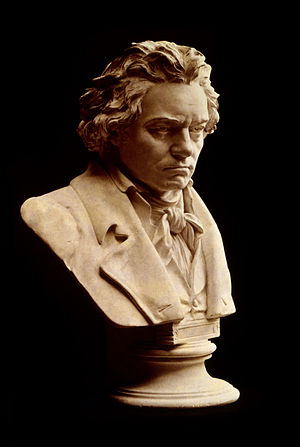
Ludwig van Beethoven / Musik
En buste udført af Hugo Hagen på baggrund af Beethovens livsmaske
Ludwig van Beethoven var en tysk komponist og pianist. Han er en af de betydeligste tyske komponister og den komponist, der har haft størst indflydelse på udviklingen af tysk kompositionsmusik efter 1800. Hans mest kendte kompositioner er ni symfonier, fem klaverkoncerter, 32 klaversonater og 16 strygekvartetter. Han komponerede desuden kammermusik, korværker og sange.